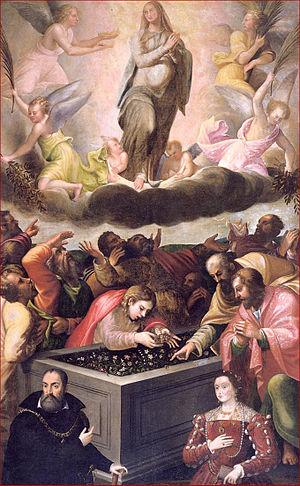
Le Sanctuaire de la Bienheureuse-Vierge-des-Grâces de Curtatone
Fermo Ghisoni da Caravaggio ou Fermo Ghisoni ou encore Fermo da Caravaggio, est un peintre italien de l'école de Mantoue actif au XVIᵉ siècle.
L’Assomption de Marie, qui est appelée Dormition dans la tradition orientale, est la croyance religieuse orthodoxe et catholique selon laquelle la Vierge Marie, mère de Jésus, n'est pas morte comme tout un chacun mais est entrée directement dans la gloire de Dieu. L'expression « après avoir achevé le cours de sa vie terrestre » utilisée par le pape, laisse ouverte la question de savoir si la Vierge Marie est décédée avant son Assomption, ou si elle a été élevée avant la mort.